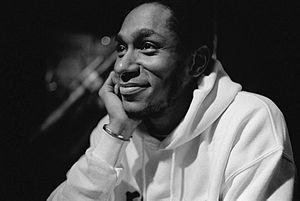
Mos Def, de son nom de naissance Dante Terrell Smith et de son nom musulman Yasiin Bey, né le 11 décembre 1973 à Brooklyn dans la ville de New York, est un rappeur, acteur, et producteur américain. Mieux connu pour sa musique, Mos Def se lance dans le hip-hop en 1994, aux côtés du groupe Urban Thermo Dynamics, puis participe à des albums de Da Bush Babees et De La Soul. Il forme ensuite le duo Black Star, avec le rappeur Talib Kweli, et participe à leur album homonyme en 1998. Il devient une force majeure du hip-hop underground au milieu des années 1990 pendant sa période au label Rawkus Records. En 1999, Mos Def publie son premier album solo, Black on Both Sides, aux labels Rawkus et Priority Records. Il est suivi de The New Danger, True Magic et The Ecstatic.